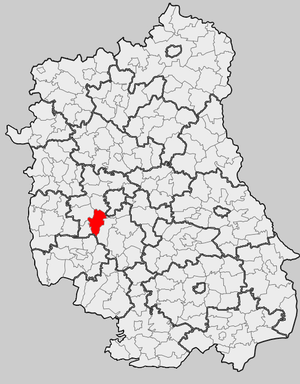
Niemce est une gmina rurale du powiat de Lublin, dans la Voïvodie de Lublin, dans l'est de la Pologne.
Niedrzwica Duża est une gmina rurale du powiat de Lublin, dans la Voïvodie de Lublin, dans l'est de la Pologne.